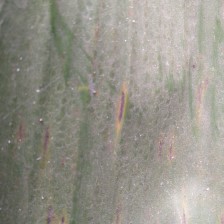
Label: sigatoka